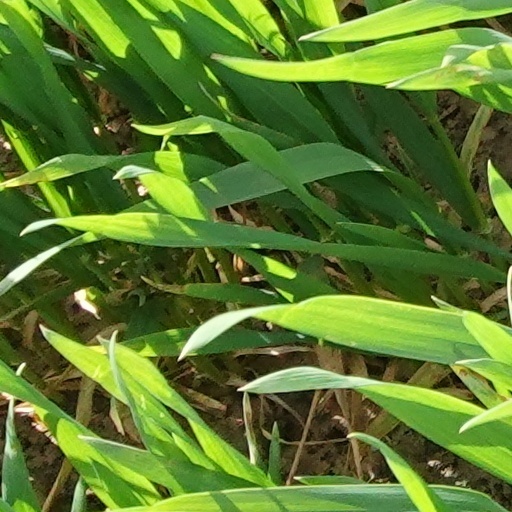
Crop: wheat